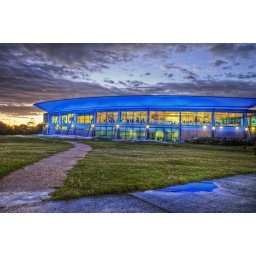
The soft blue glow of the Port Melbourne Lifesaving headquarters against a stormy dusk sky